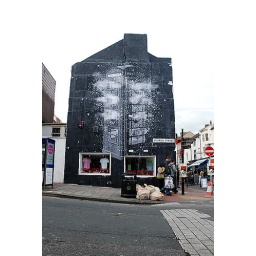
Spotted this huge telephone box on my way to the train station in Brighton. F-wording cool!